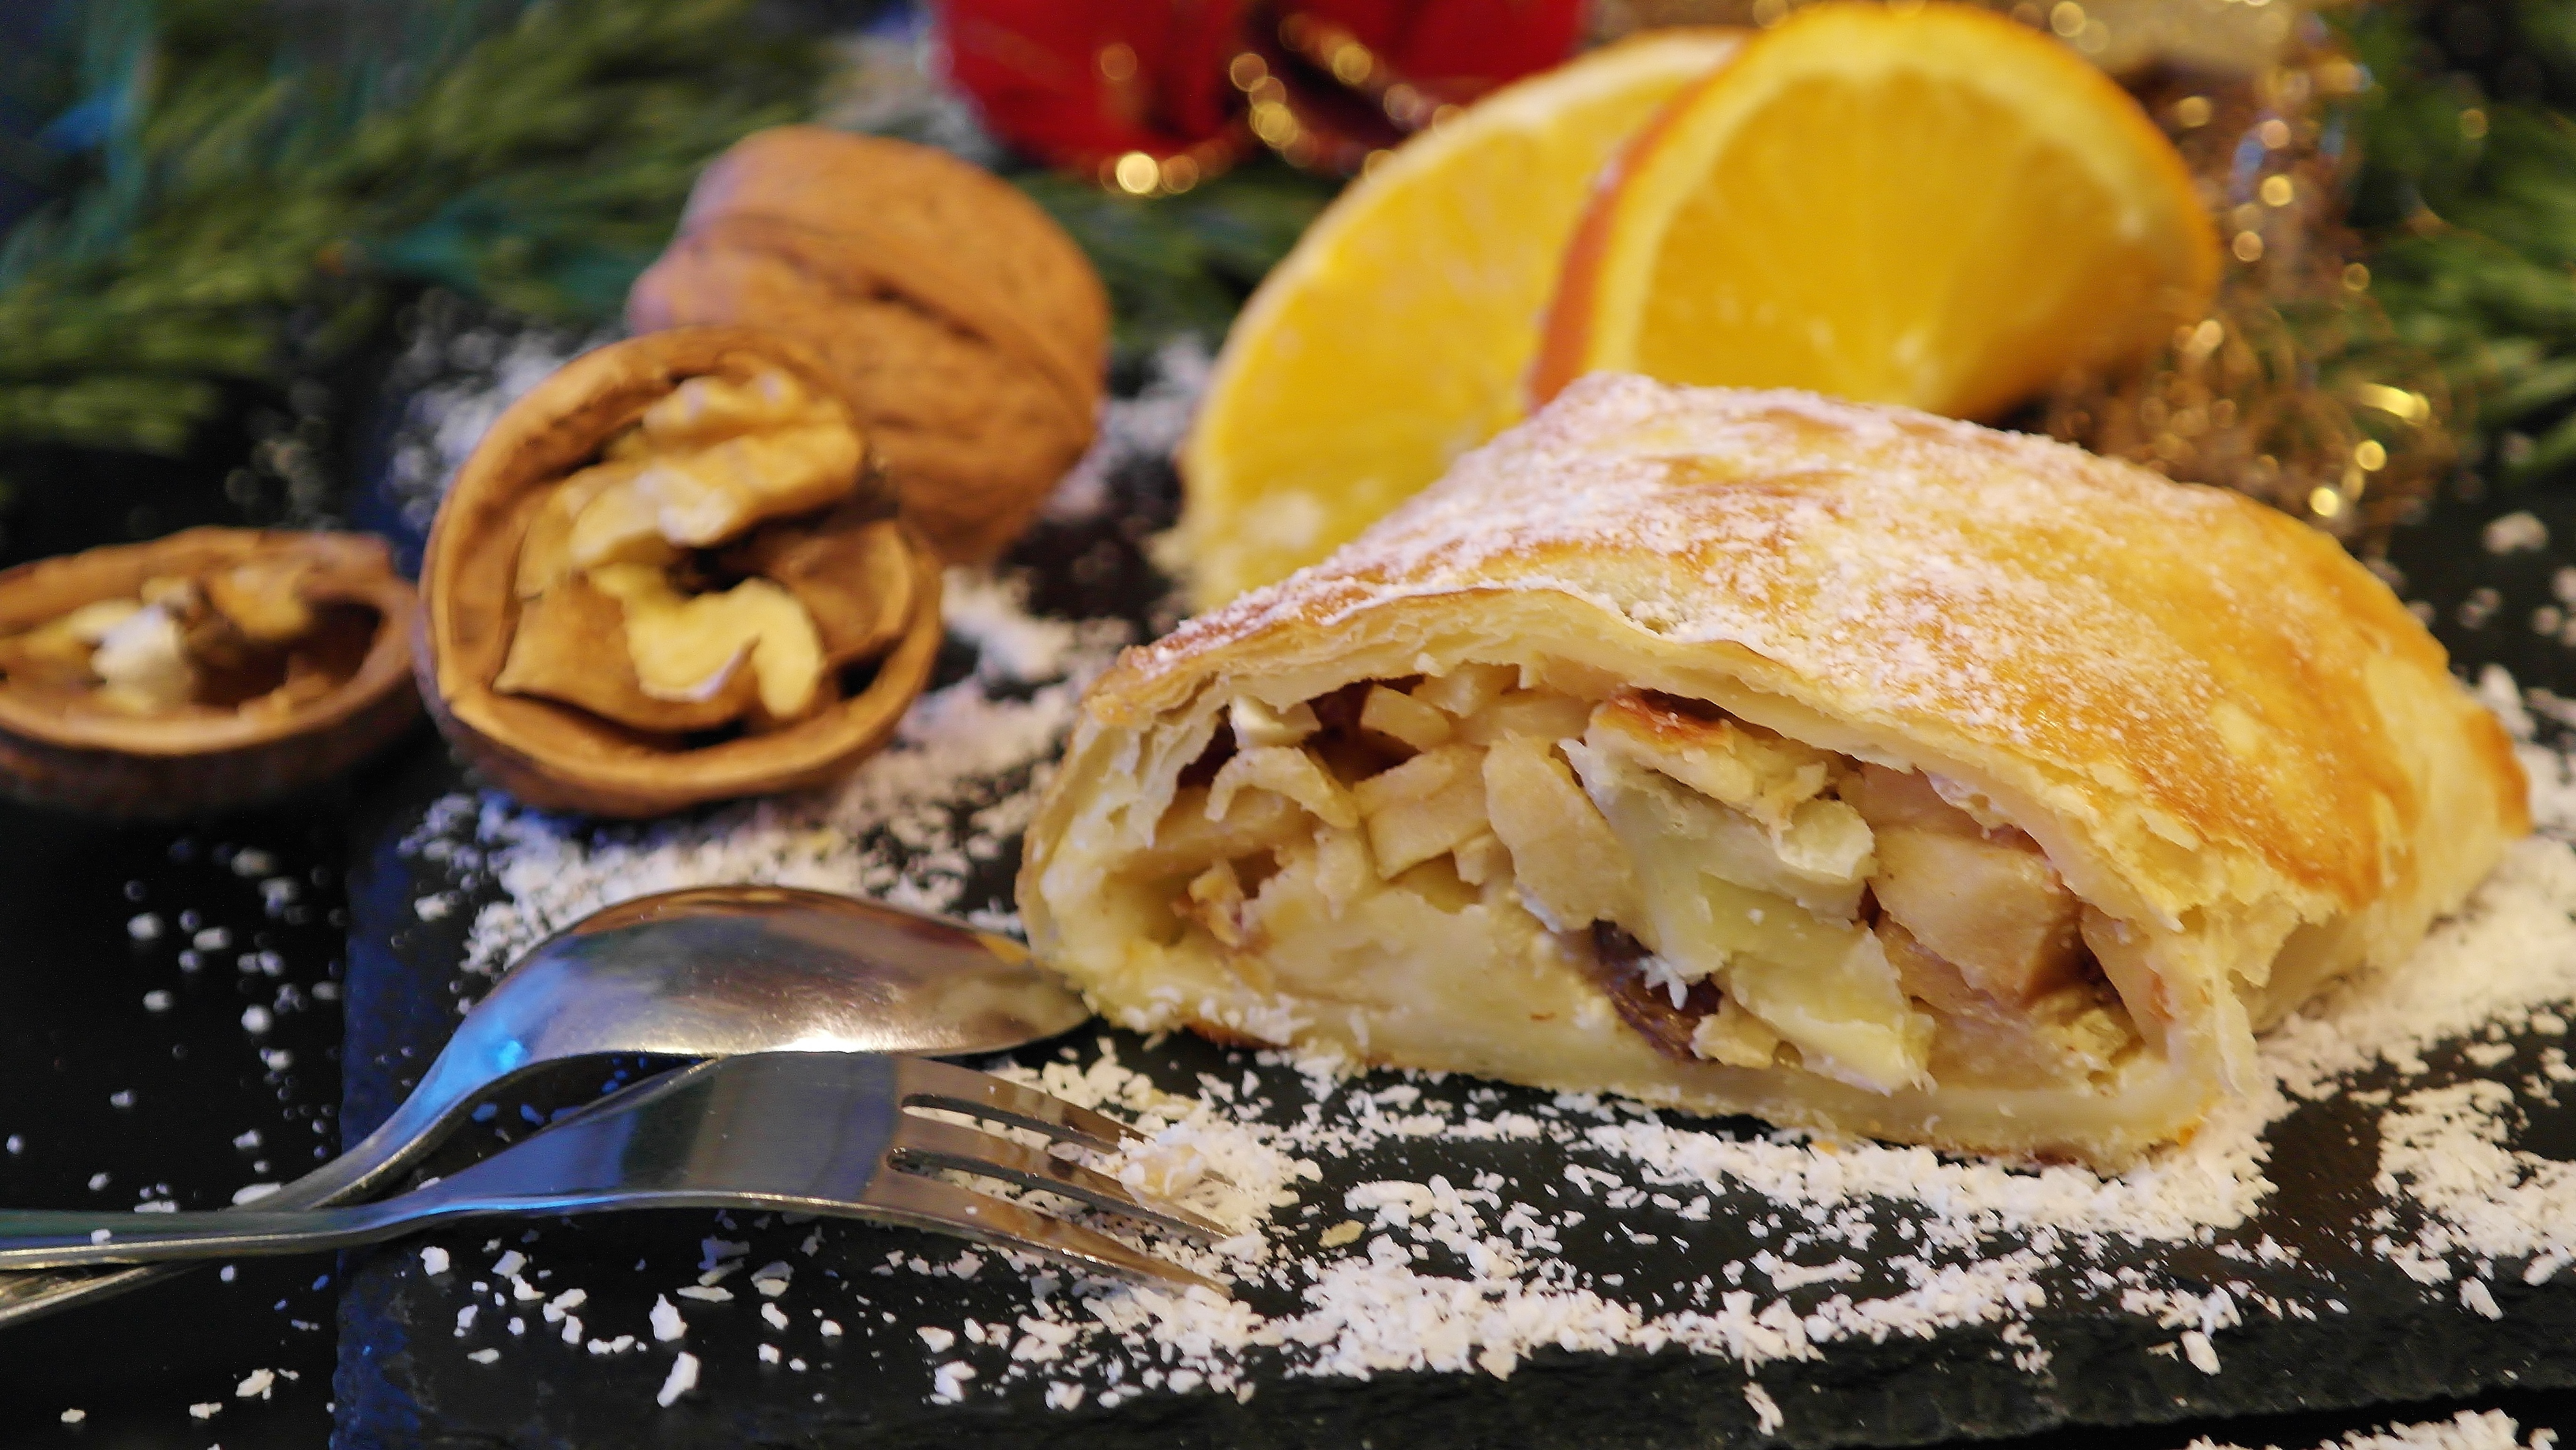
apple, fruit, sweet, dish, meal, food, produce, breakfast, christmas, dessert, cuisine, pastry, dough, butter, advent, bake, sugar, enjoy, sweetness, strudel, baked goods, apple strudel, feasting, puff pastry, danish pastry, christmas dessert